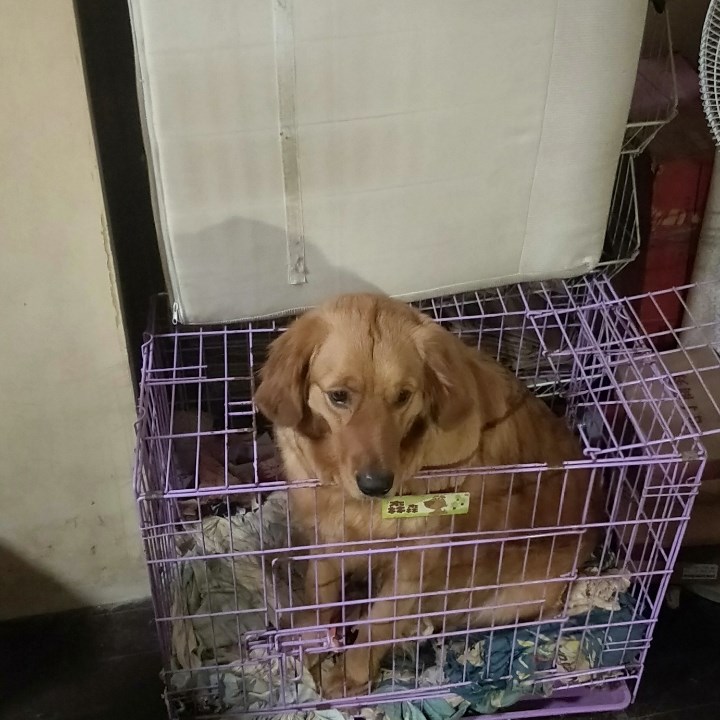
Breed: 5355-n000126-golden_retriever